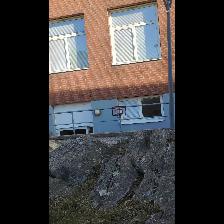
Label: NonHuman